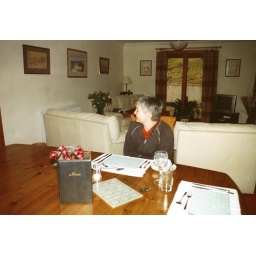
Note cat on sofa in background